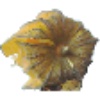
Label: Physalis with Husk 1